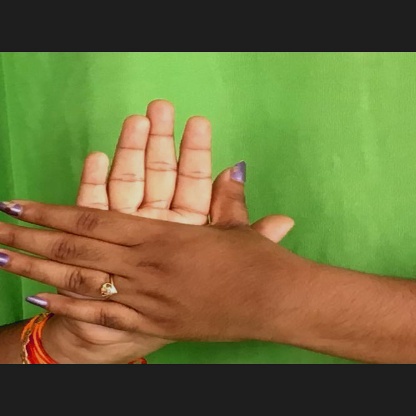
Mudra: Chakra